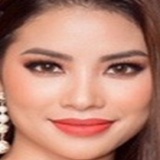
hoa hậu Phạm Hương